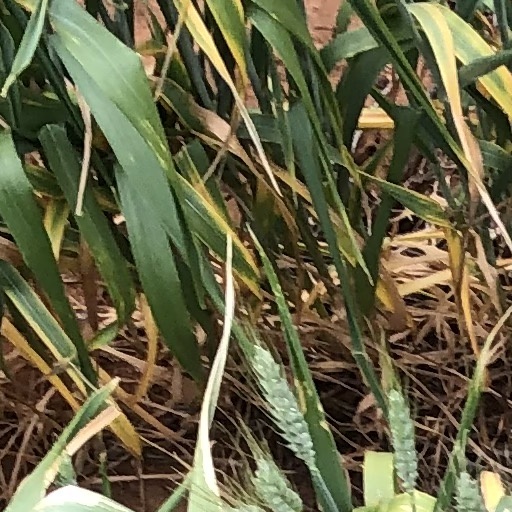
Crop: wheat